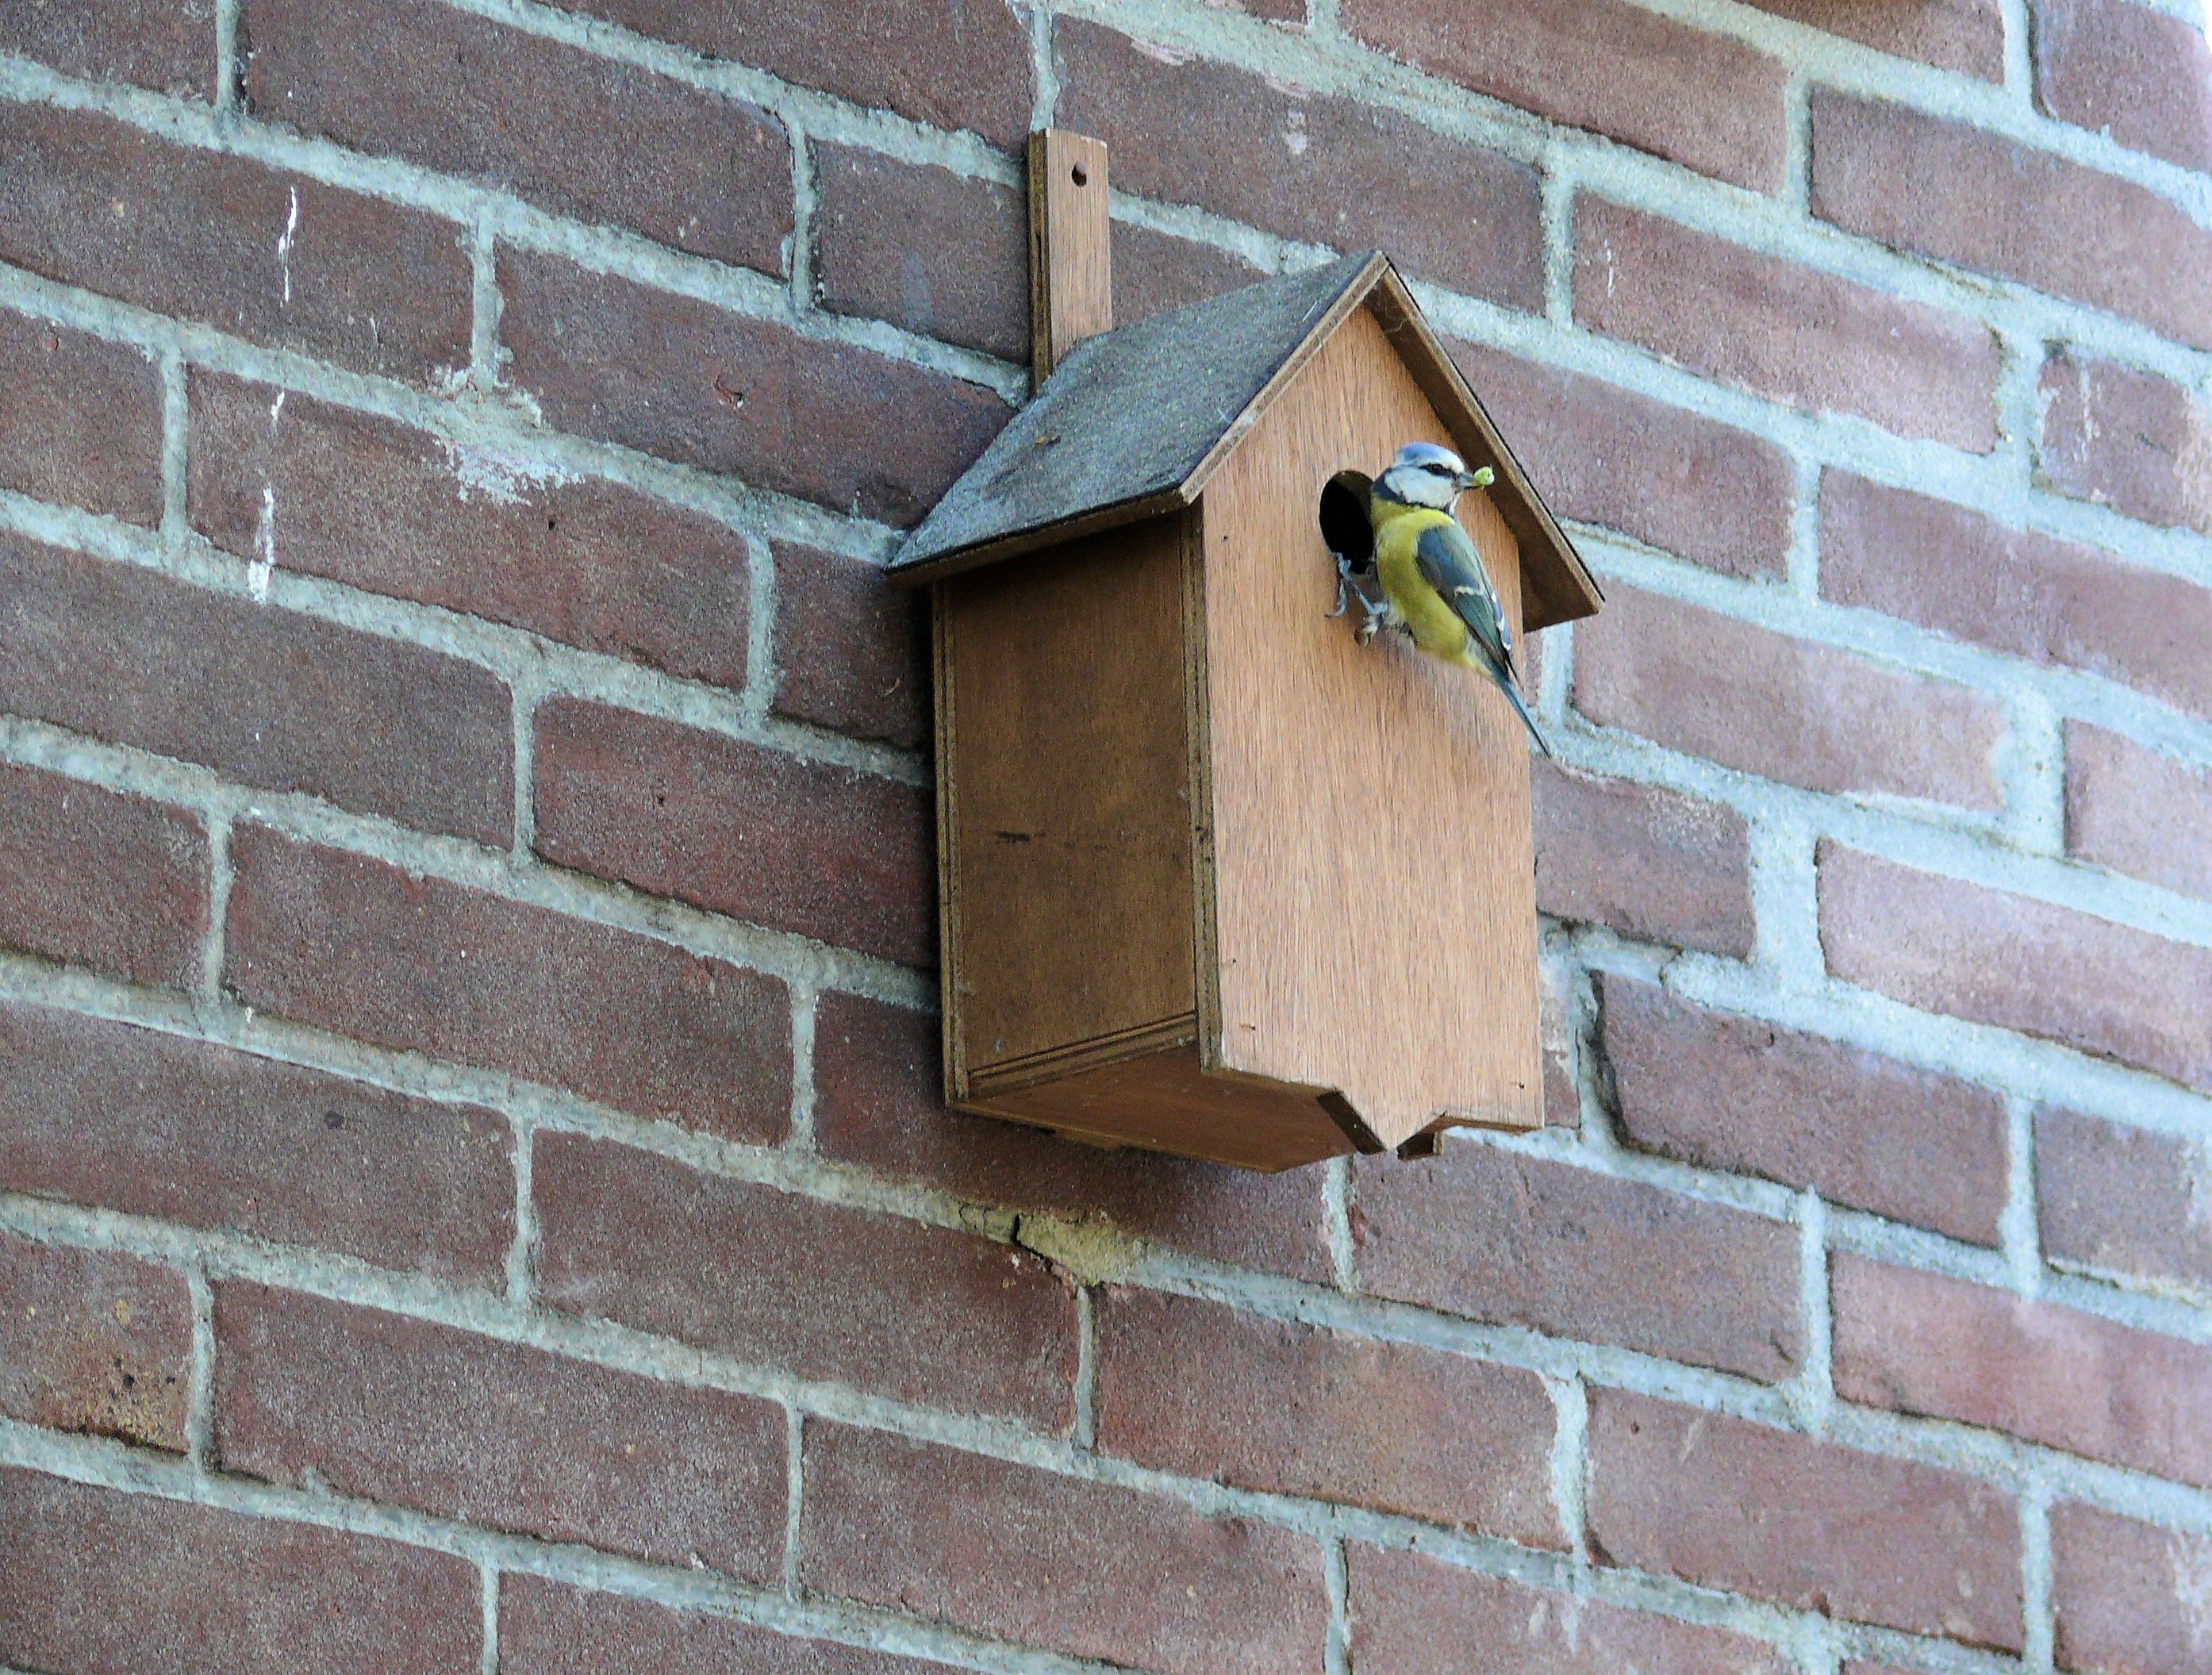
bird, wood, house, window, roof, wall, facade, brick, lighting, door, wooden, hatch, blue tit, brickwork, birdhouse, bird house